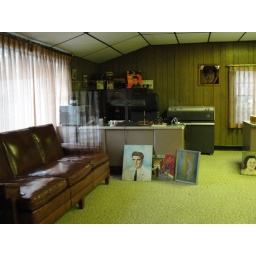
Elvis' office in a little white building behind the house. The swing set is right outside.